The Blood Doctor

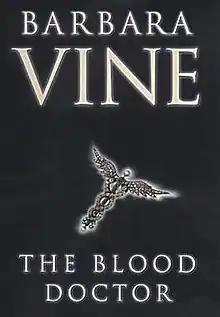
First edition (UK)

The Blood Doctor is a novel by British writer Ruth Rendell, written under the pseudonym Barbara Vine.